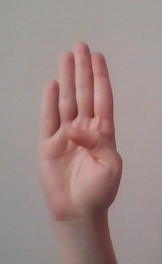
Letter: kaaf